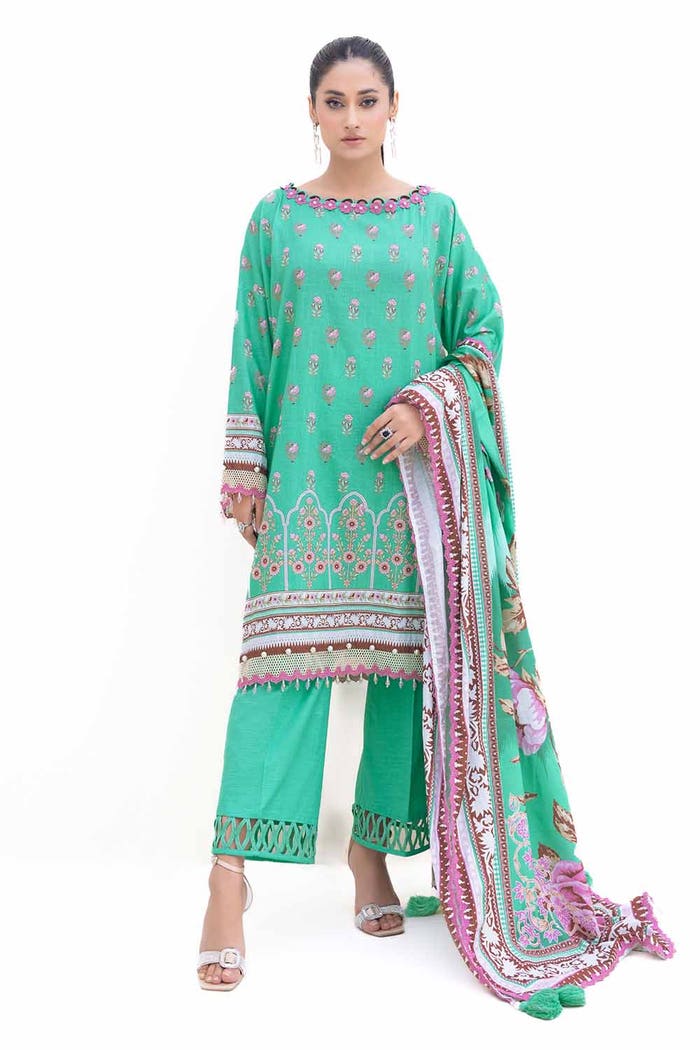
green multi embroidered salwar suit